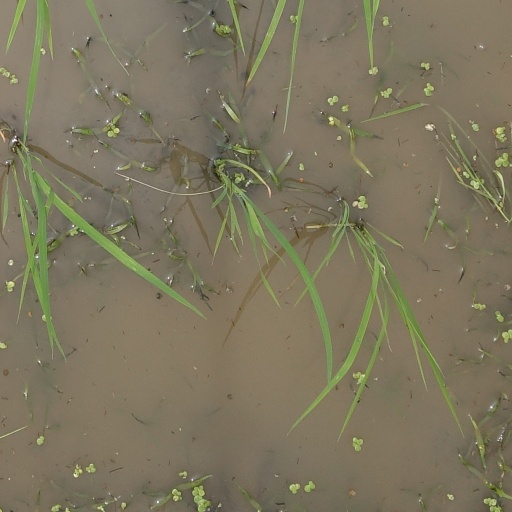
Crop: rice